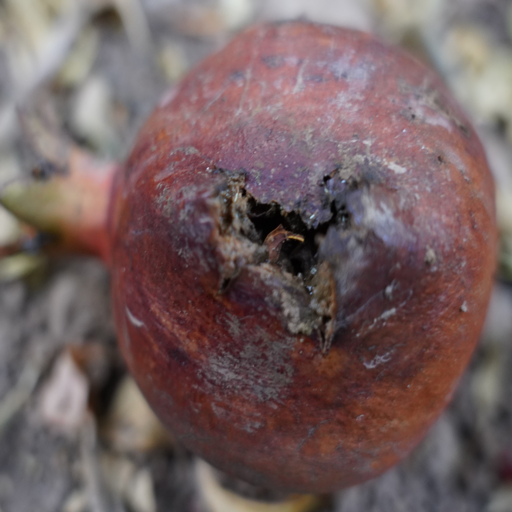
Label: Ectomyelois ceratoniae